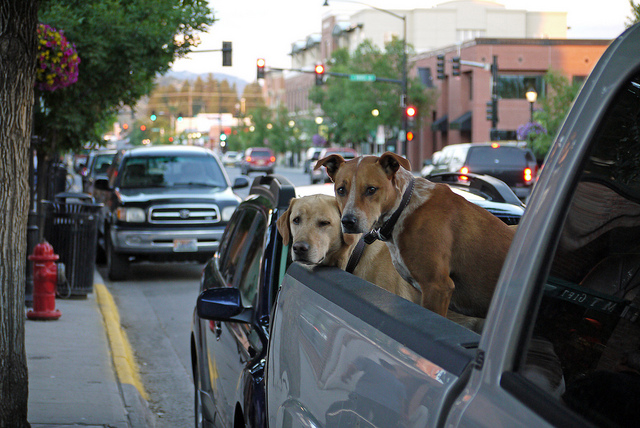
A couple of dogs in the back of a pick up truck.

Two dogs are sitting in the bed of a truck.

Two large dogs looking over the back of a pick up truck.

A truck driving down a street with dogs in the flatbed.

A golden retriever and a pit bull sitting in the back of a pickup truck.